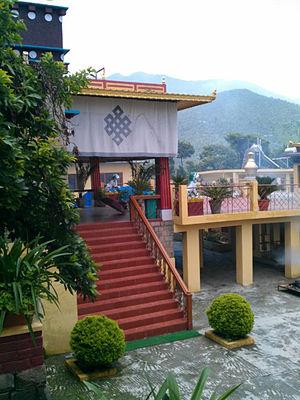
Nechung ou Nechung Chok est un monastère tibétain, siège de l'Oracle d'État du Tibet. Il est aussi parfois nommé Sungi Gyelpoi Tsenkar, littéralement « la Forteresse Démoniaque du Roi-Oracle ».
Le monastère de Nechung à Dharamsala est le siège de l'oracle d'État tibétain depuis que le gouvernement tibétain s'est exilé en Inde en 1959. Avant cela, l'oracle de l'État résidait dans le monastère éponyme de Lhassa. Thubten Ngodup, qui fut nommé oracle d'État en 1987, vit dans une dépendance du monastère.